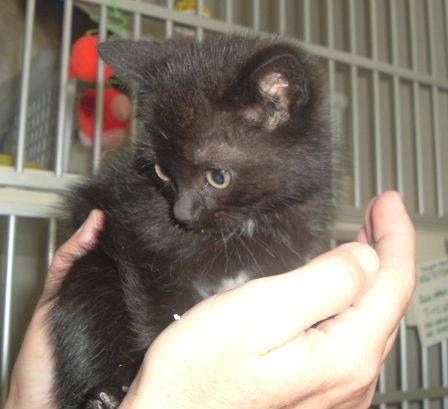
Label: cat